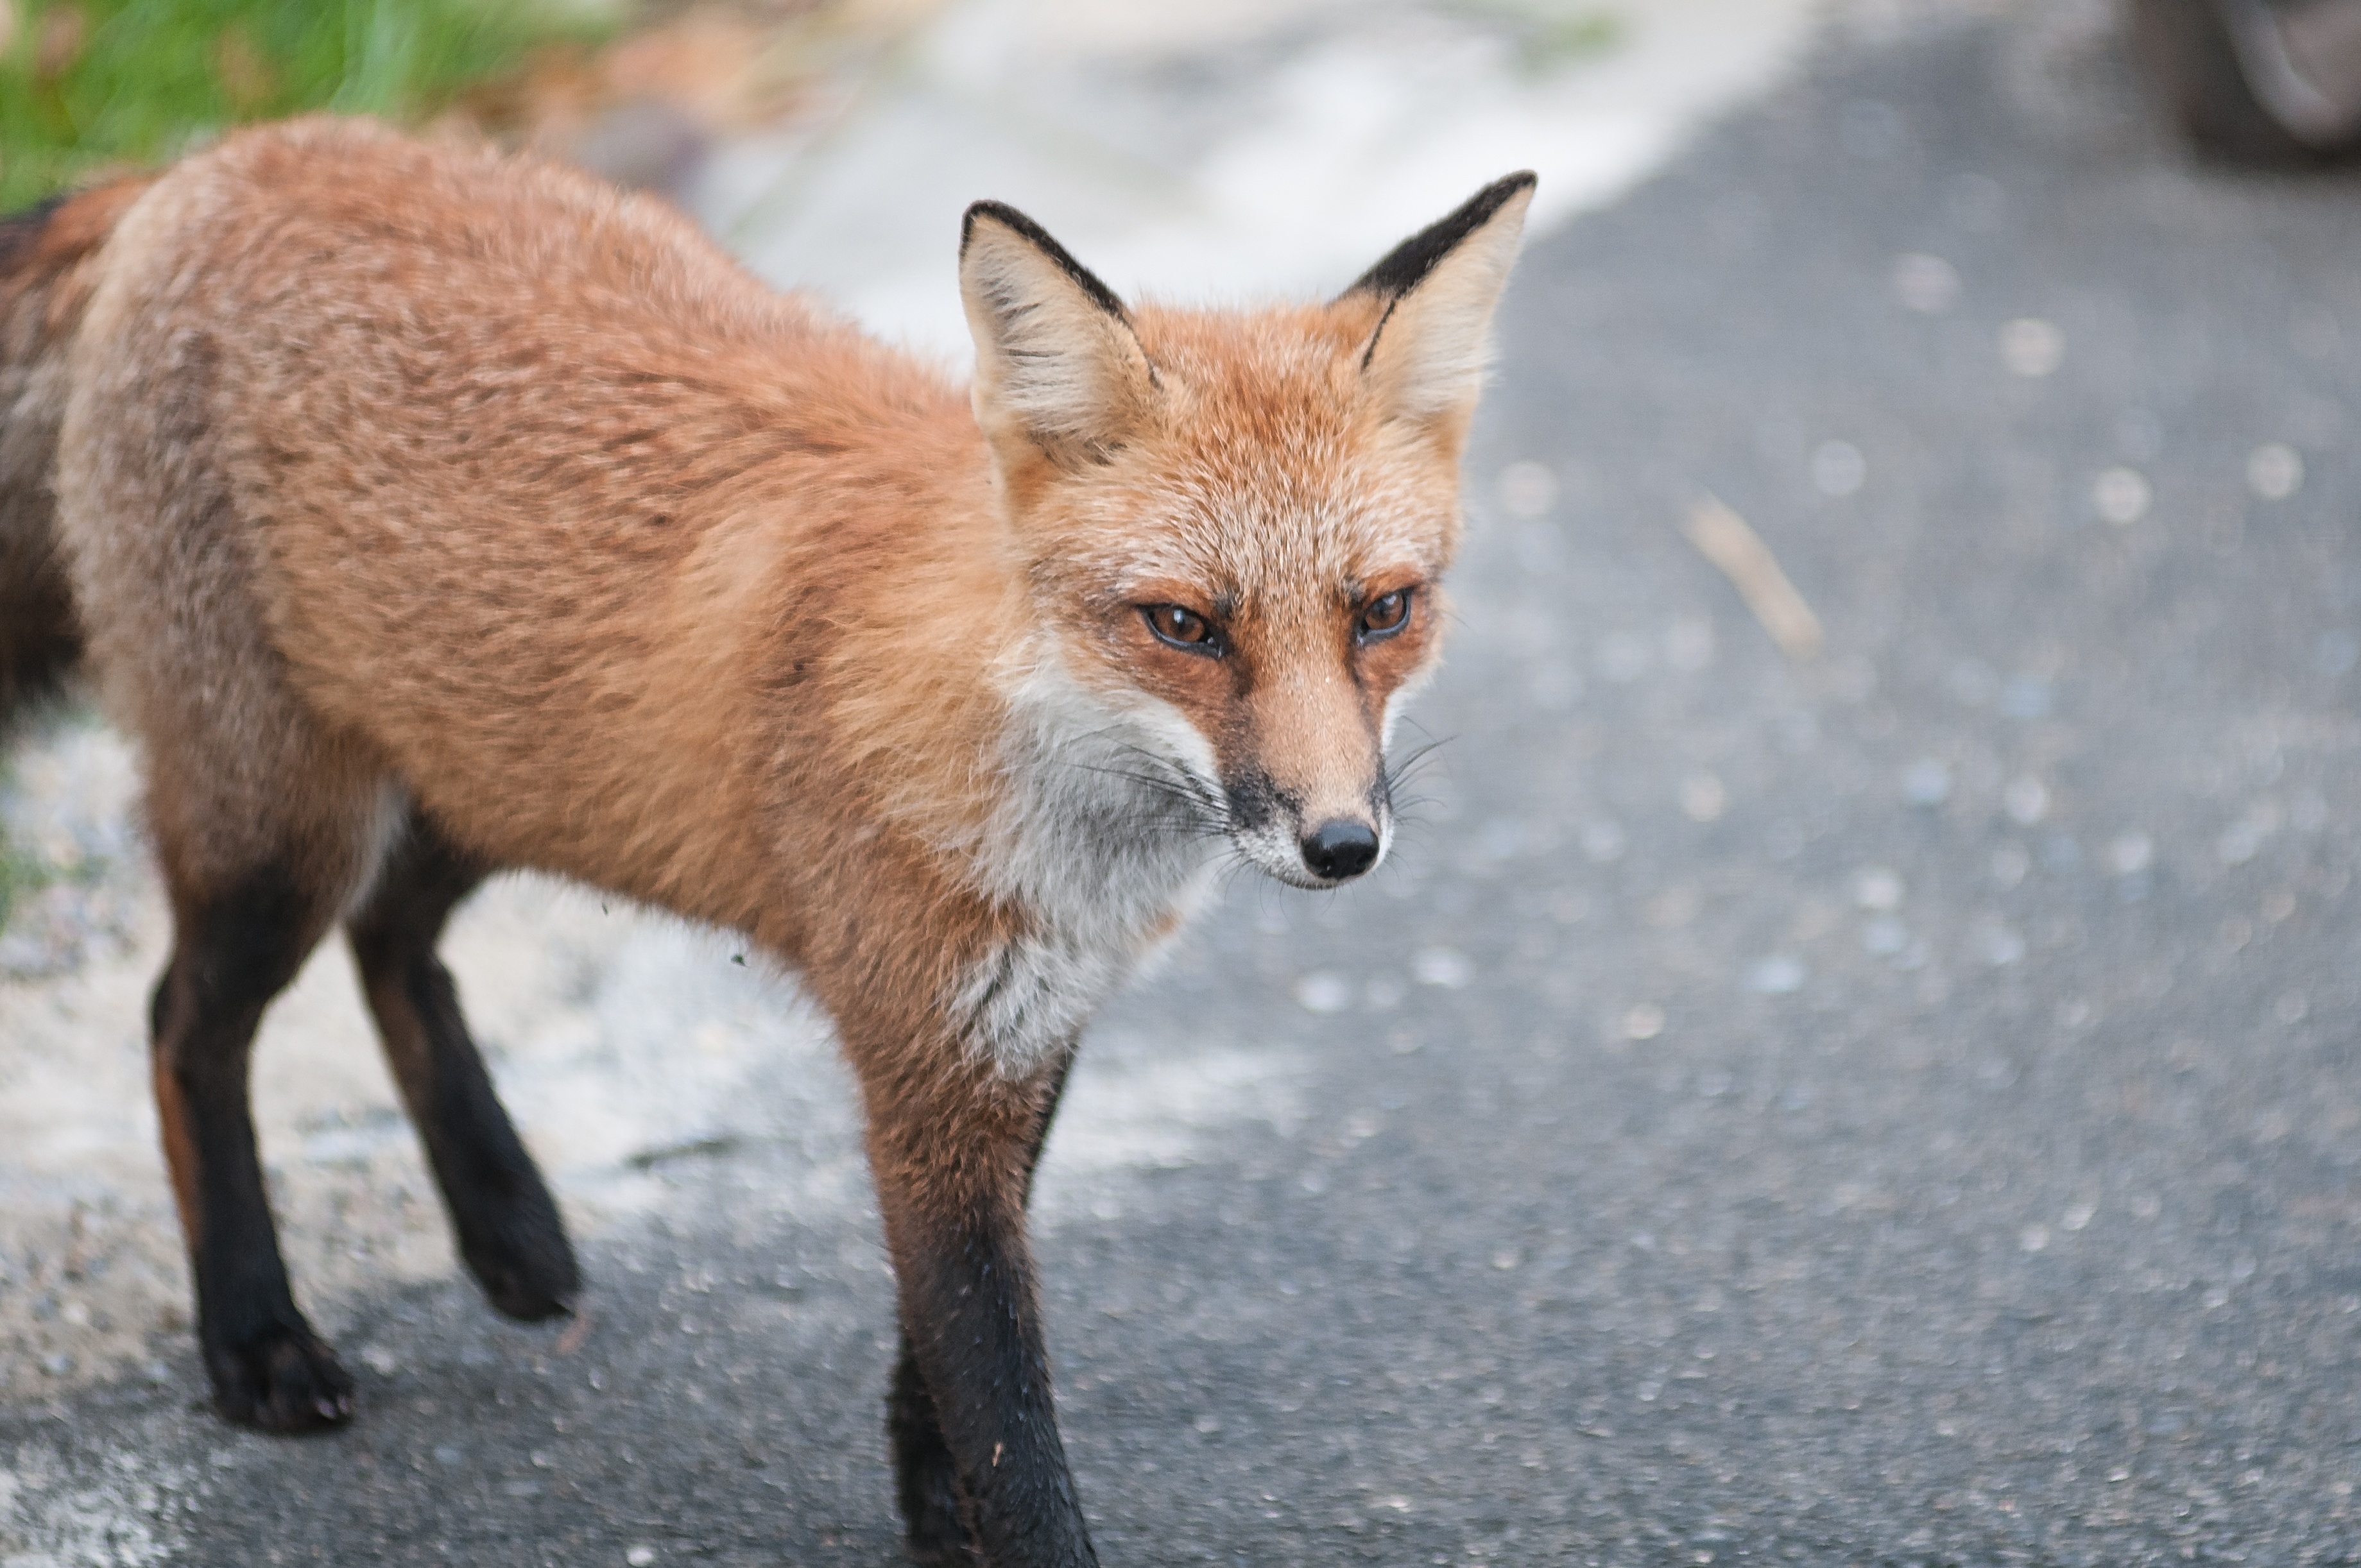
nature, outdoor, animal, wildlife, wild, fur, red, mammal, fox, predator, fauna, red fox, vertebrate, carnivore, sly, dog like mammal, kit fox, dhole